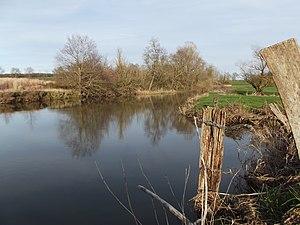
- Commune de Haudonville - Département de Meurthe et Moselle - Photographie personnelle, prise le 21 mars 2020 - Copyright © Audric Touvron
Haudonville est une commune française située dans le département de Meurthe-et-Moselle, en région Grand Est.